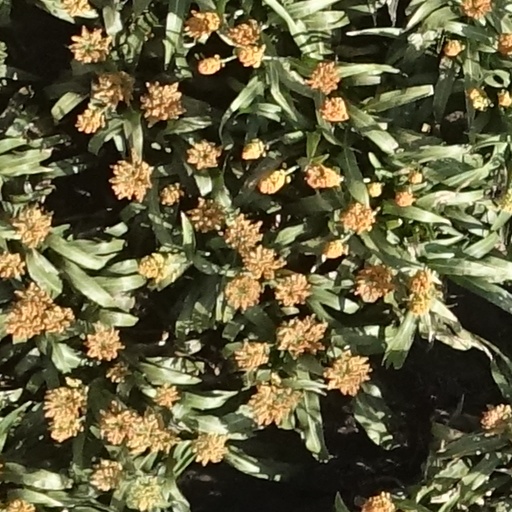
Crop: sorghum